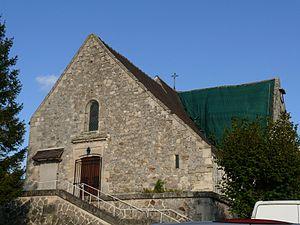
L'église Saint-Martin d'Ormoy-Villers (Oise, Picardie, France). This building is inscrit au titre des Monuments Historiques. It is indexed in the Base Mérimée, a database of architectural heritage maintained by the French Ministry of Culture,
L'église Saint-Martin est une église catholique paroissiale située à Ormoy-Villers, dans le département de l'Oise, en France. Sa partie la plus ancienne, le chevet du chœur, est de style roman et date de la première moitié du XIIᵉ siècle. Au cours de la seconde moitié du XIIᵉ siècle, le chœur de deux travées a été voûté d'ogives, et au XIVᵉ siècle, sa superficie a été dédoublée par l'adjonction d'un collatéral, mais peu de vestiges subsistent de cette époque. L'église souffre lourdement sous la guerre de Cent Ans, et les parties orientales sont en grande partie rebâties à la période gothique flamboyant, à la fin du XVᵉ siècle. La nef et son bas-côté, sans style véritable, pourraient comporter des parties du XIIᵉ siècle, mais le mur du nord date sans doute de la reconstruction flamboyante, et la façade est moderne. Sur le plan architectural, l'église Saint-Martin n'offre rien de bien remarquable. C'est une petite église rurale dont la relative complexité témoigne des vicissitudes du temps. Sa silhouette particulière, avec un pignon percé de deux fenêtres orienté vers le sud, et un bas-côté rustique, empêchent la confusion avec toute autre église des environs.